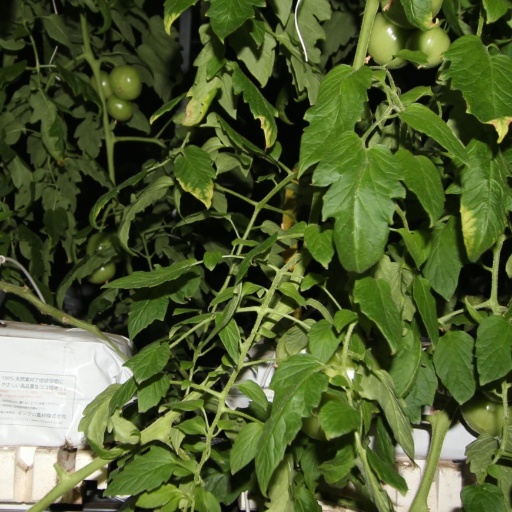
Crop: tomato